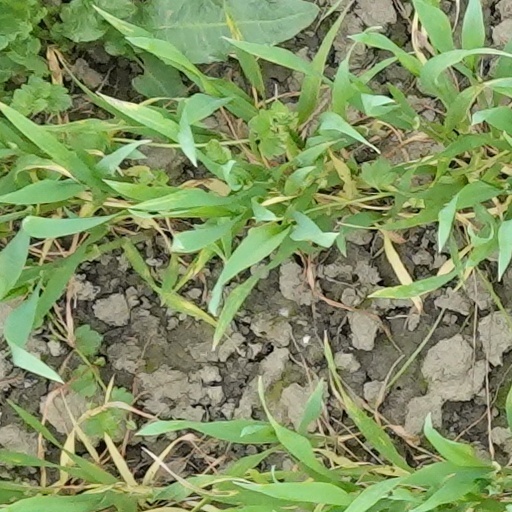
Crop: wheat